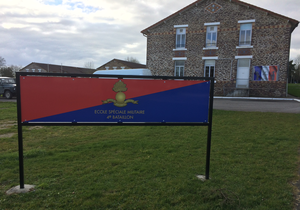
Bâtiments du 4° bataillon de l'école spéciale militaire de Saint-Cyr Coetquidan
Le 4ᵉ bataillon de l'École spéciale militaire de Saint-Cyr est l'une des trois écoles de formation des officiers français de l'Armée de terre.